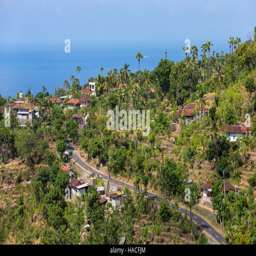
aerial view of the coastal road .